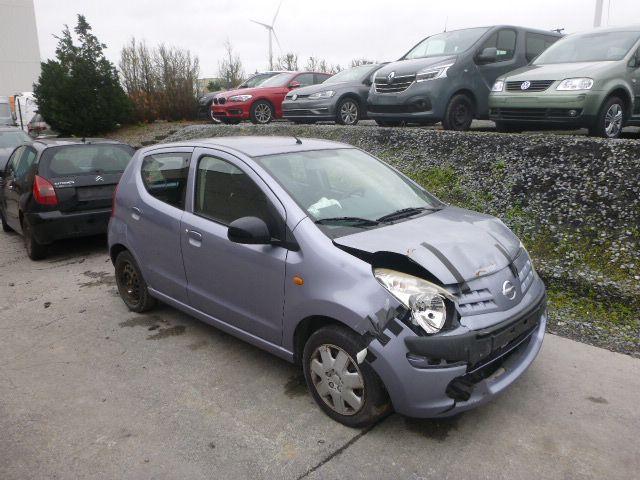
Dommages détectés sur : pare-choc avant, feu avant gauche, capot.
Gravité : majeur